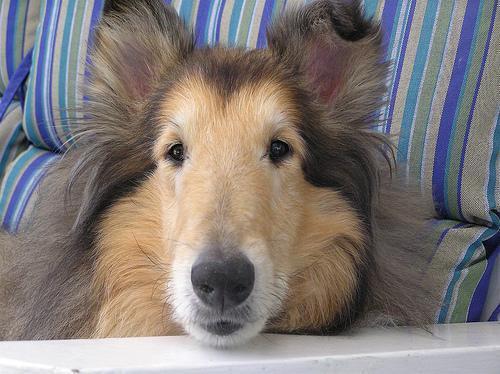
collie